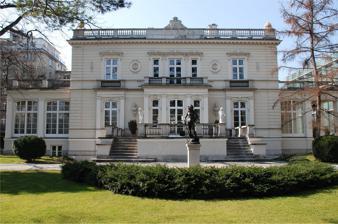
Building: Sobański Palace, Warsaw
Country: Poland
Year built: 1876
Historic site in Warsaw, Masovian Voivodeship; in Poland Sobański Palace Sobański Palace Location Warsaw , Masovian Voivodeship ; in Poland Coordinates 52°13′17″N 21°01′26″E / 52.22139°N 21.02389°E / 52.22139; 21.02389 Built 1876 Architectural style(s) Renaissance Revival Location of Sobański Palace in Poland The Sobański Palace ( Polish : Pałac Sobiańskich w Warszawie ) is a historical building, located on Ujazdów Avenue in Warsaw , Poland . History The building was constructed in 1876, under Polish architect Leandro Marconi 's plans. In the 1930s, the palace's gardens were sold for the construction of a new road - the Avenue of Friends ( Aleja Przyjaciół ). During the Polish People's Republic , the building housed the headquarters for the Front of National Unity , proceeded by the Patriotic Movement for National Rebirth . In the 1990s, the building served as the centre for the Solidarity Citizens' Committee , later for the Institute of Lech Wałęsa . In 1996, the building was purchased by Jan Wejchert , Polish billionaire media mogul and founder of TVN Group . Presently, the palace houses the Polish Business Council ( Polska Rada Biznesu ) and a restaurant. Gallery Entrance of Sobański Palace Garden view of Sobański Palace View from Ujazdów Avenue See also Sobański Palace in Guzów Sobański family List of palaces in Poland References